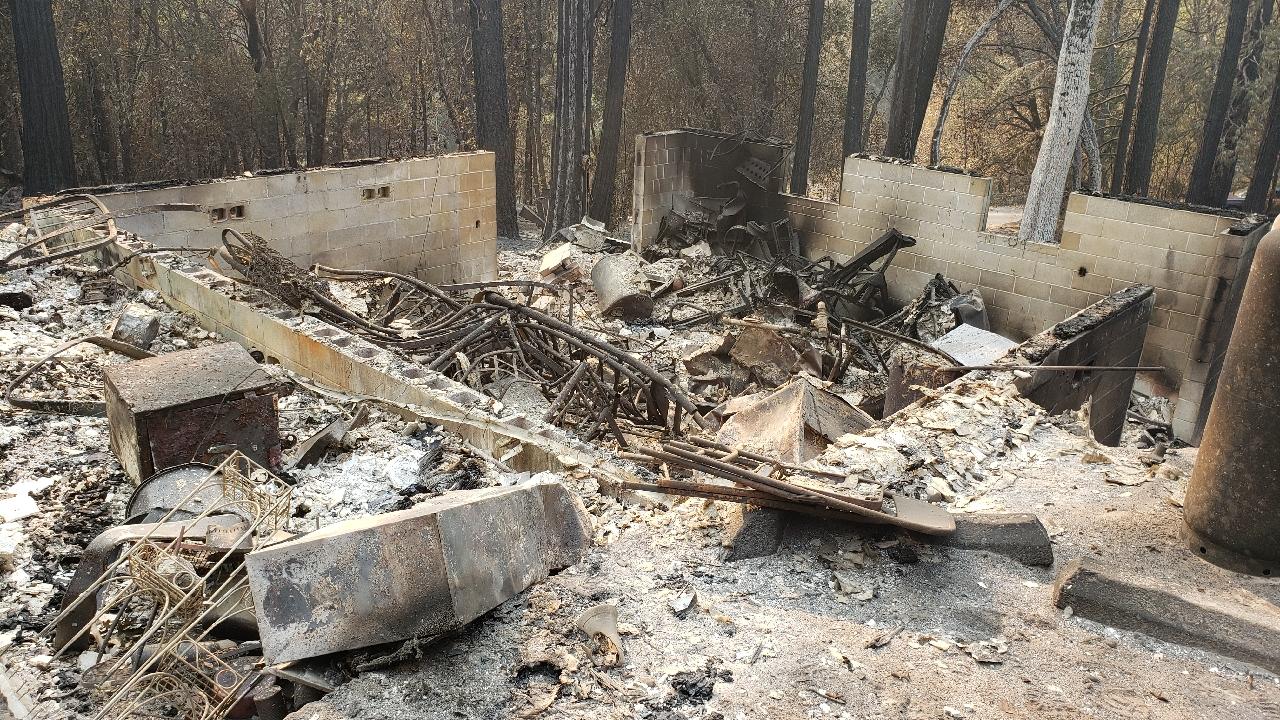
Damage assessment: destroyed